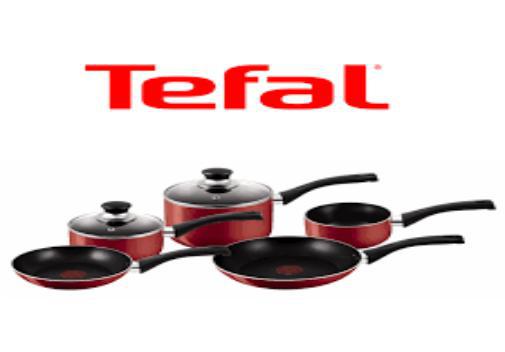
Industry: Necessities